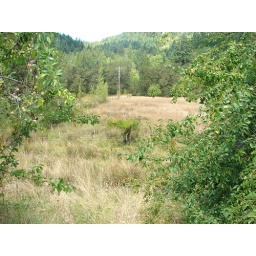
Myrtle point crater lake real estate houses in Oregon 2007 166